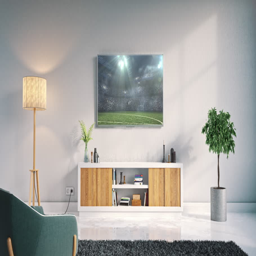
footage of a living room led tv on white wall showing 3d rendered sports stadium